Floréal-class frigate

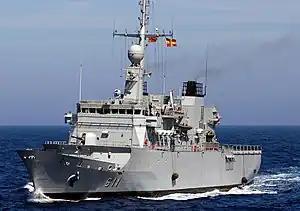
Royal Moroccan Navy "Mohammed V"

The Royal Moroccan Navy operates two "Floréal"-class frigates, and . The two frigates are named after the late Kings Mohammed V and Hassan II. They were acquired with three Panther helicopters in July 1999. The Moroccan frigates of the class are similar to those in French service with a few changes. The frigates are powered by a CODAD system comprising the same four SEMT Pielstick 6 PA6 L280 BPC diesel engines driving two shafts each turning a LIPS controllable pitch propeller. The CODAD system is rated at The vessels are also equipped with one bow thruster. Other differences include one Otobreda gun turret with Najir fire control system located forwards instead of the French 100 mm gun. The frigates are capable of being armed with two 20 mm modèle F2 guns situated in atop the aft superstructure, but did not come with the weapons installed. In place of the guns, the Moroccan "Floréal"-class frigates can be fitted with twin launchers for Simbad surface-to-air missiles. The Moroccan frigates are equipped with two Decca Bridgemaster radars, one for use as navigational radar, the other for helicopter control, and Thomsen-CSF ARBR 17 radar intercept electronic surveillance system.